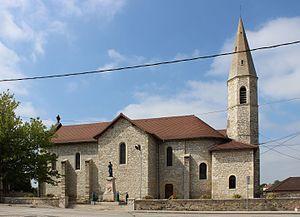
Arandon est une ancienne commune française située dans le département de l'Isère en région Auvergne-Rhône-Alpes, devenue, le 1ᵉʳ janvier 2017, une commune déléguée de la commune nouvelle d'Arandon-Passins.